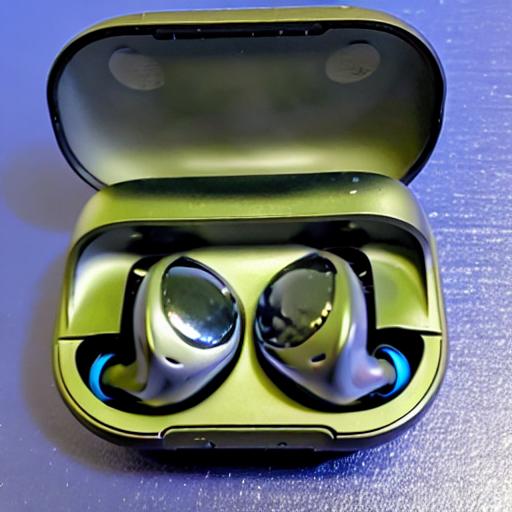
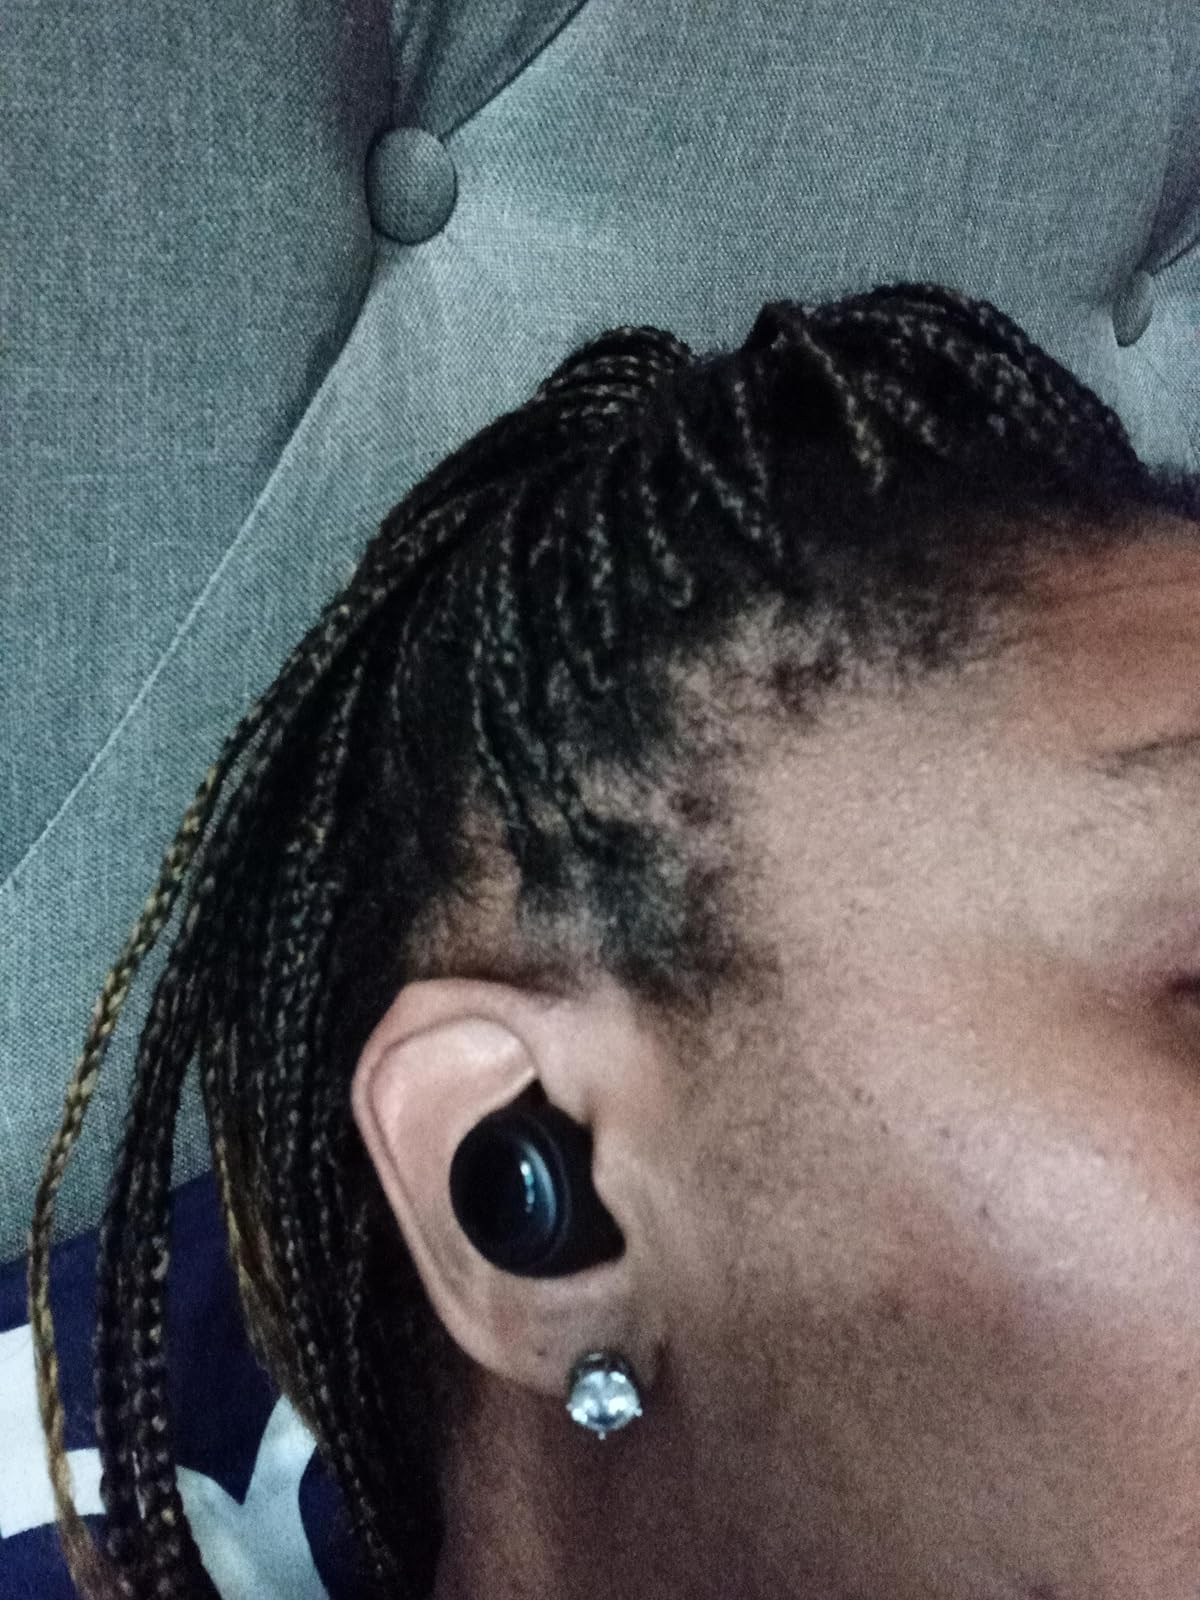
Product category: earbuds
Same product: no